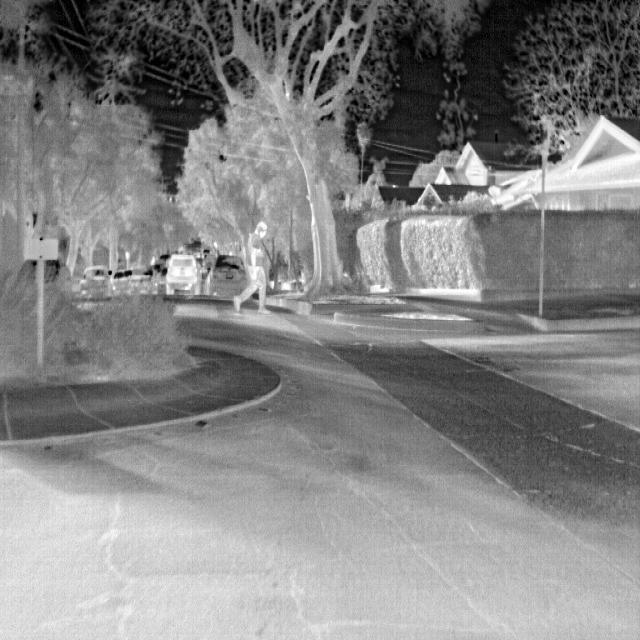
Detected objects:
label: person